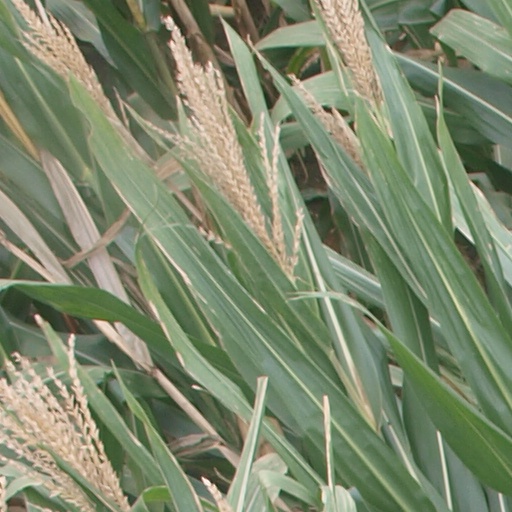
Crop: maize; corn